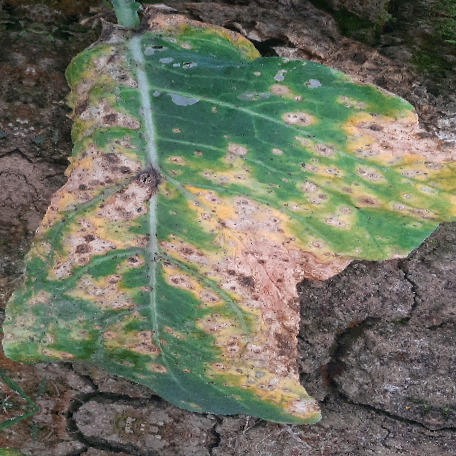
Label: Downy Mildew